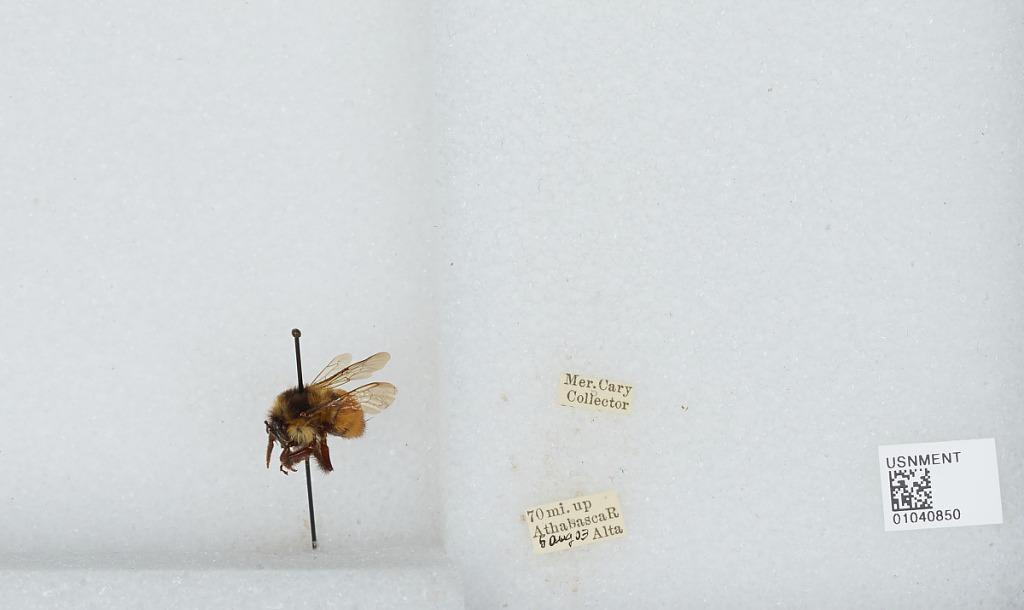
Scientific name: Bombus (Pyrobombus) ternarius Say
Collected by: M. Cary
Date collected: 1903-8-5
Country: Canada
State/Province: Alberta
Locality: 70 miles up Athabasca River